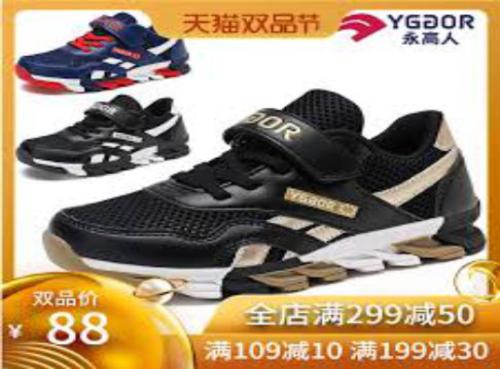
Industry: Sports